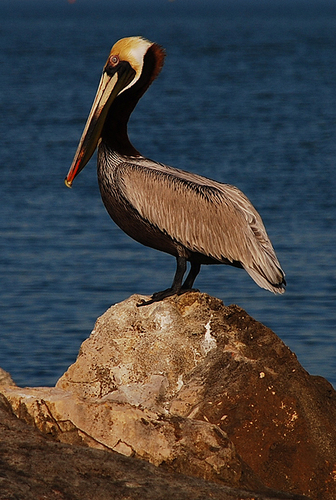
large bird with a black underside ,nape of neck, and cheek patch, orange spot at top of crown and at the tip of his long yellow and black bil.
this is a brown bird with a white head and a long downward pointing beak.
the sea bird had a long black neck and long brown beak.
this brown bird has a black belly and black neck with a very long yellow and orange bill.
this bird is brown and black in color with a very large grey beak, and black eye rings.
this bird has wings that are brown with a long beaka large bird with a black and gray body, yellow and white head, long neck, very large beak, and black webbed feet.
this is a large brown bird with a long black neck, small head and a long beak.
this bird is brown with black and has a long, pointy beak.
this bird has wings that are brown and has an orange bill
Species: Brown Pelican